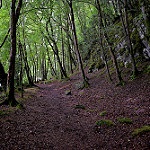
Label: forest